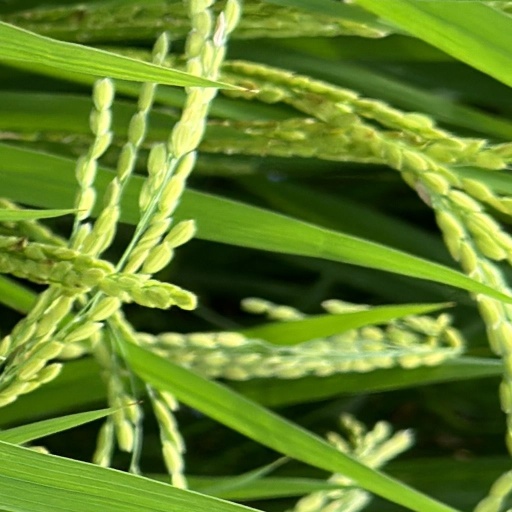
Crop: rice